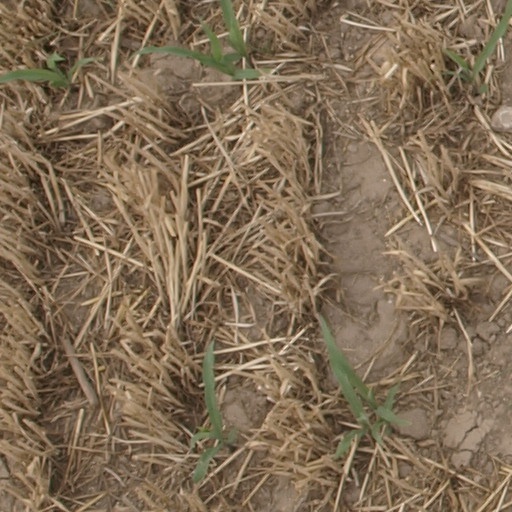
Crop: maize; corn